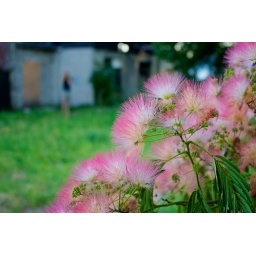
The flowers from the tree in the previous photo. Also, Bokeh Mike in the background :P